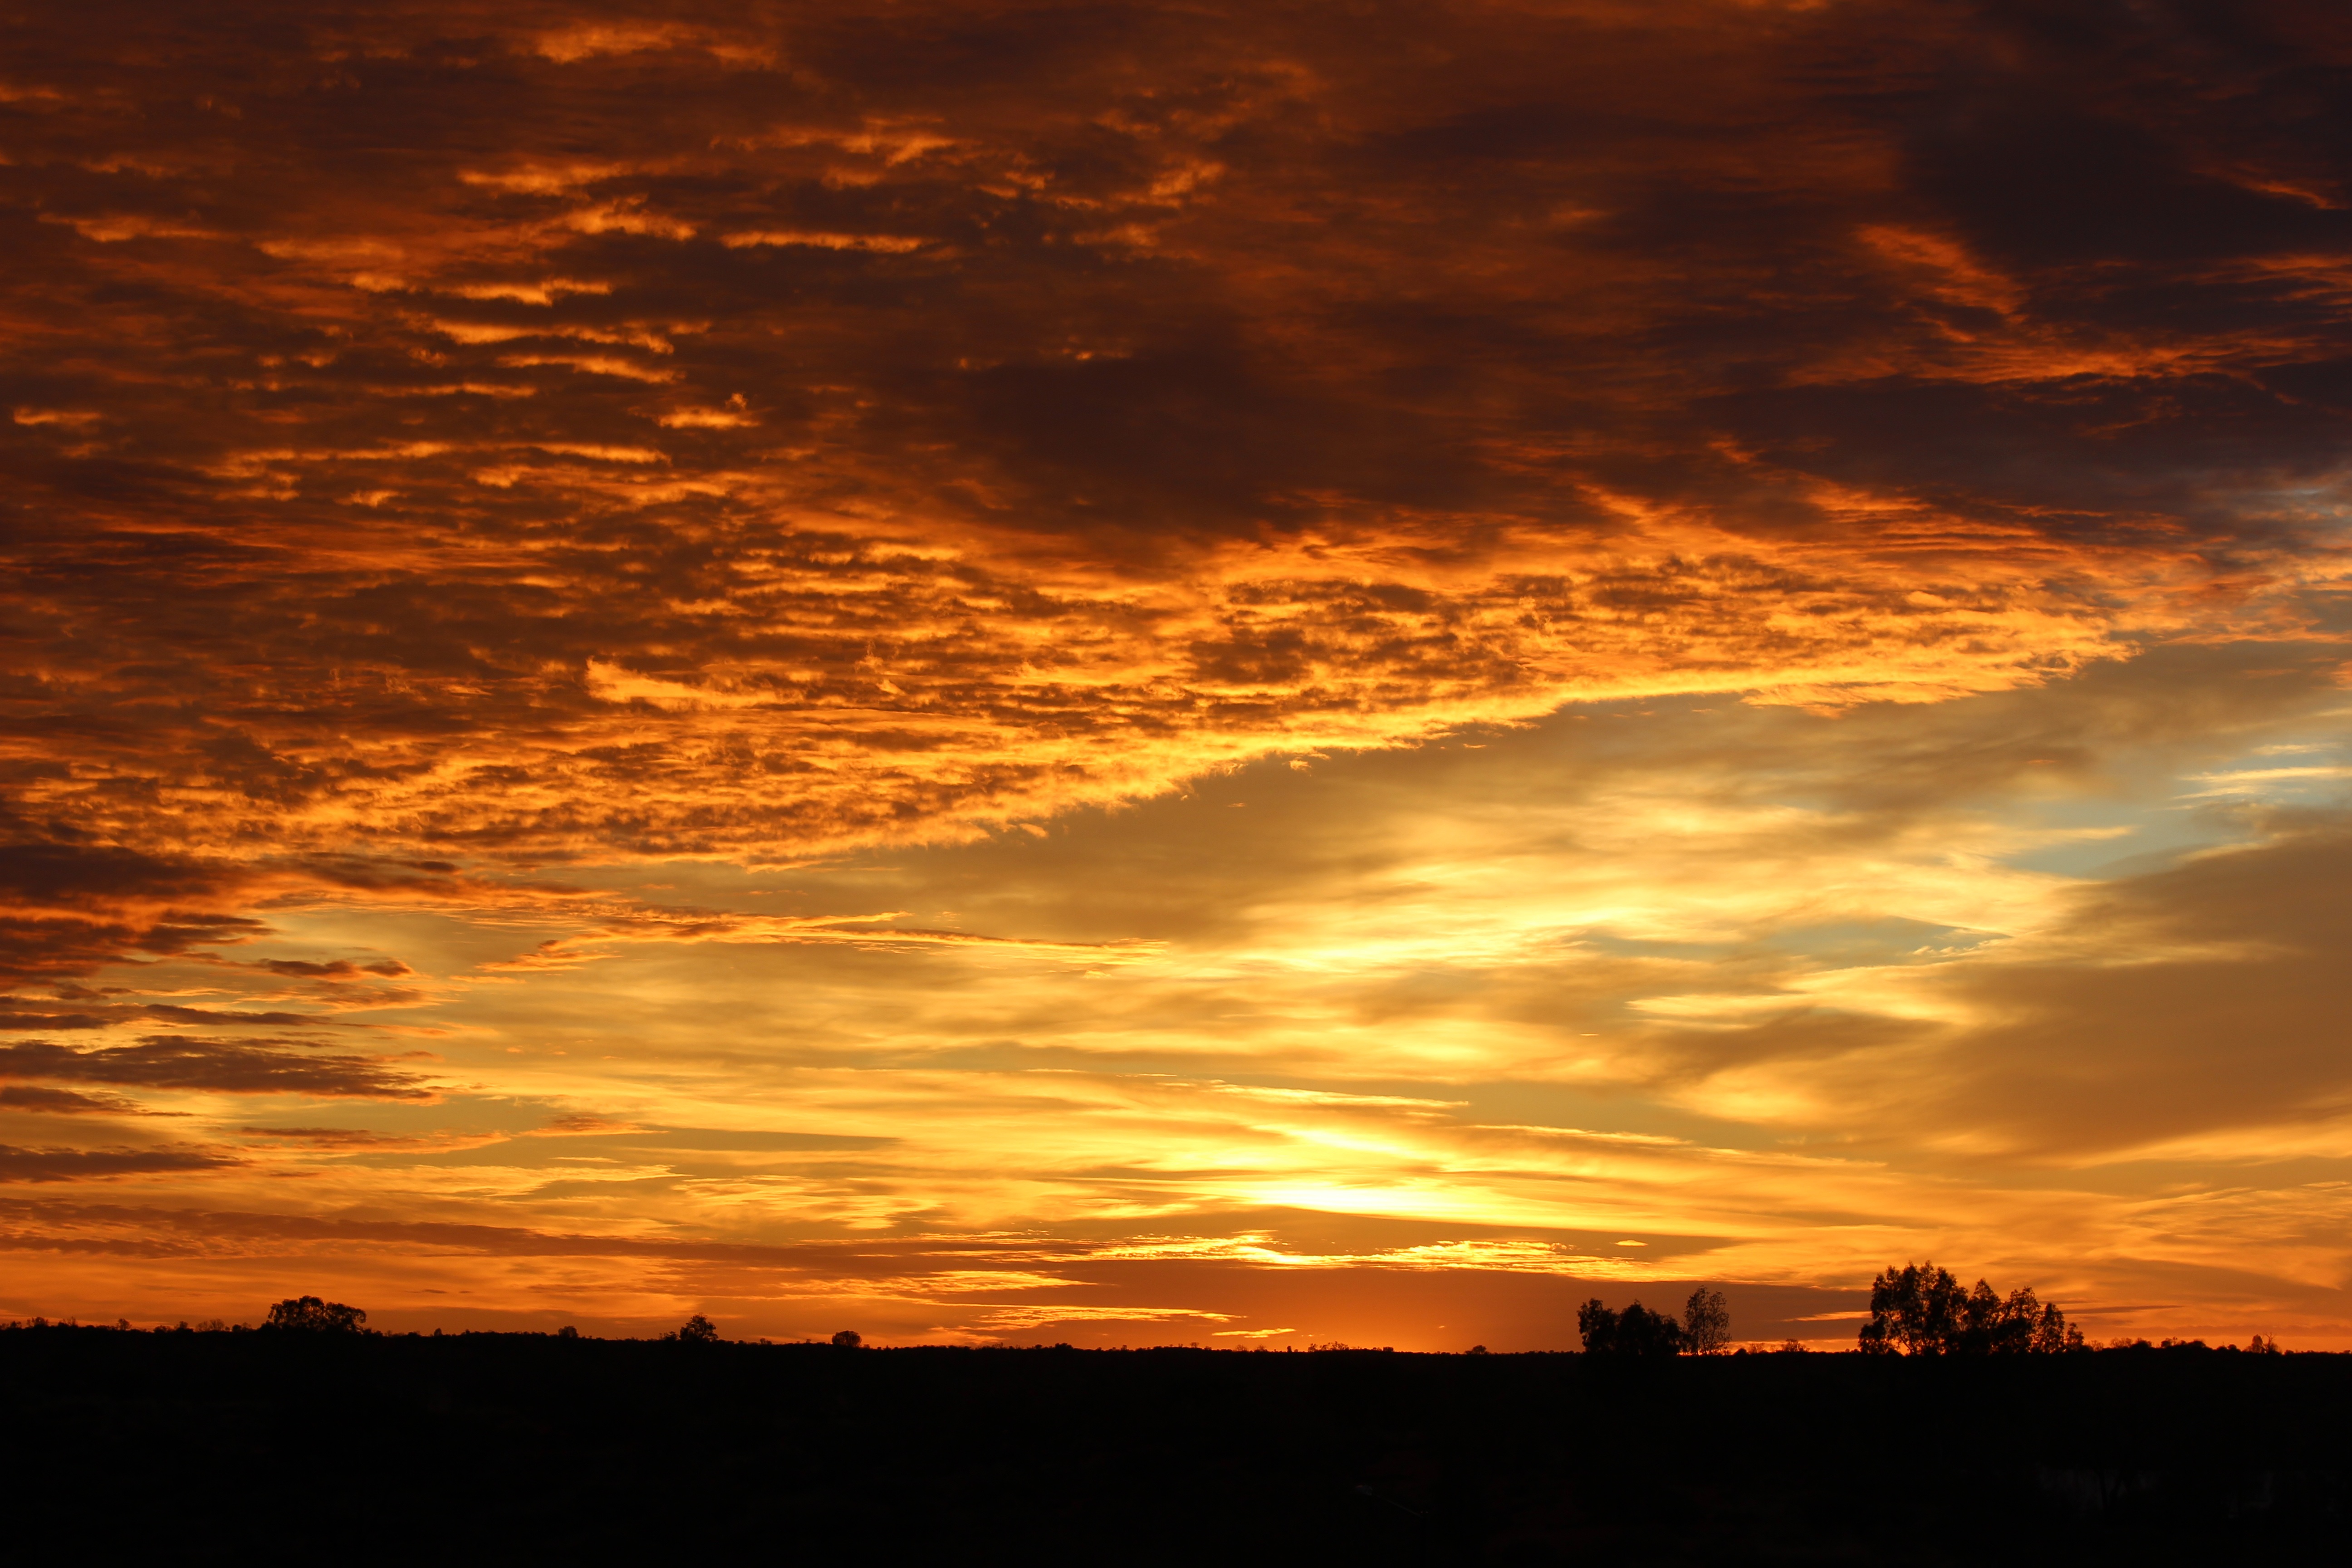
horizon, cloud, sky, sun, sunrise, sunset, sunlight, morning, desert, dawn, atmosphere, dusk, evening, cumulus, uluru, outback, beginning, afterglow, red sky at morning